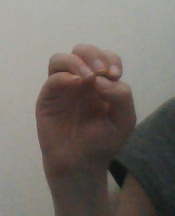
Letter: ha